Wolff baronets

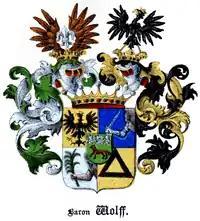
Coat of arms of Barons Wolff

The Wolff Baronetcy, of Town Hill in Southampton in the County of Southampton, was a title in the Baronetage of Great Britain. It was created on 27 October 1766 for Jacob Wolff by King George III. His father, Godfrey (Carl Gottfried) Wolff (1704–1788) had already been created a Baron of the Holy Roman Empire in 1761 by Emperor Francis I.